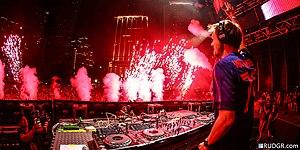
Armin van Buuren, né le 25 décembre 1976 à Leyde, est un disc jockey, producteur de musique et compositeur néerlandais. Élu meilleur DJ mondial à cinq reprises, il détient le record de remises de la récompense.